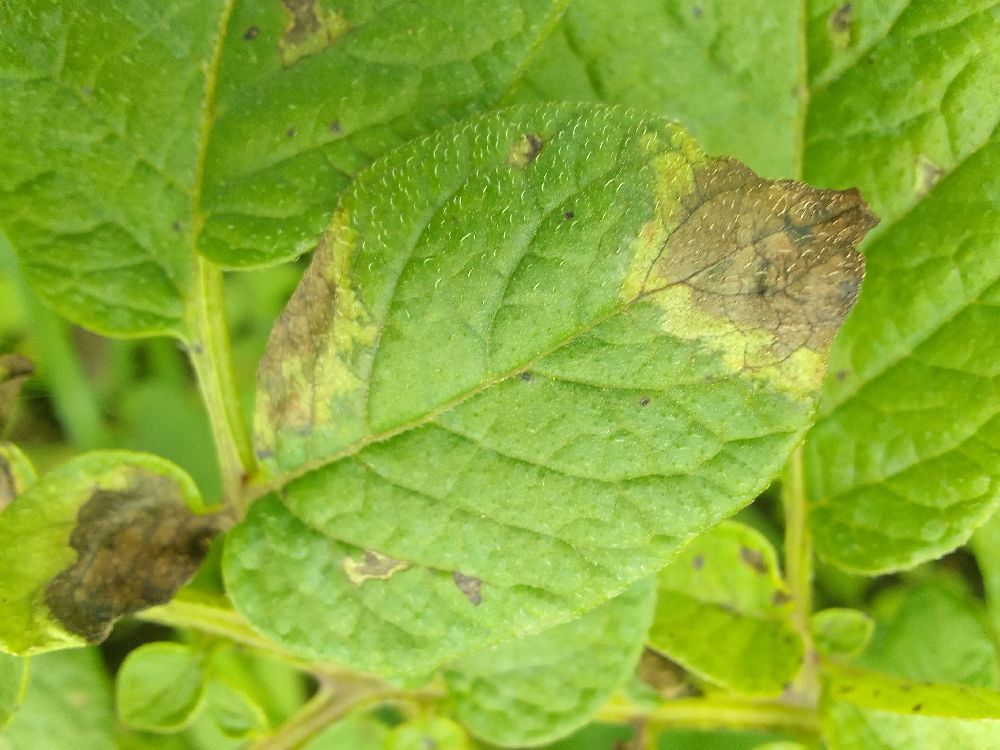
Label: Late blight